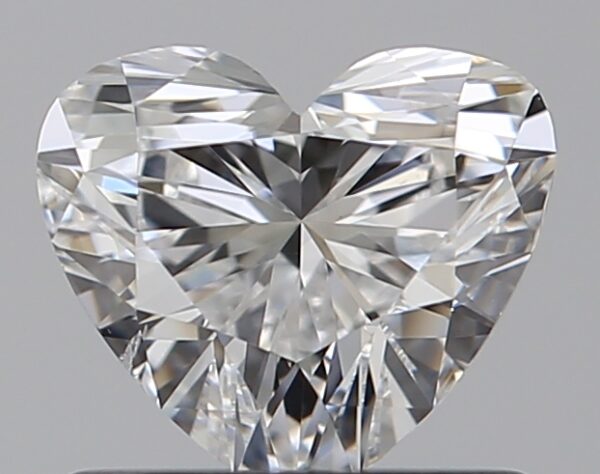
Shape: heart
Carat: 0.65
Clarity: SI2
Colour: E
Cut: EX
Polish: EX
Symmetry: VG
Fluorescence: F
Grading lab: GIA
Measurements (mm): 5.33 x 6 x 3.46